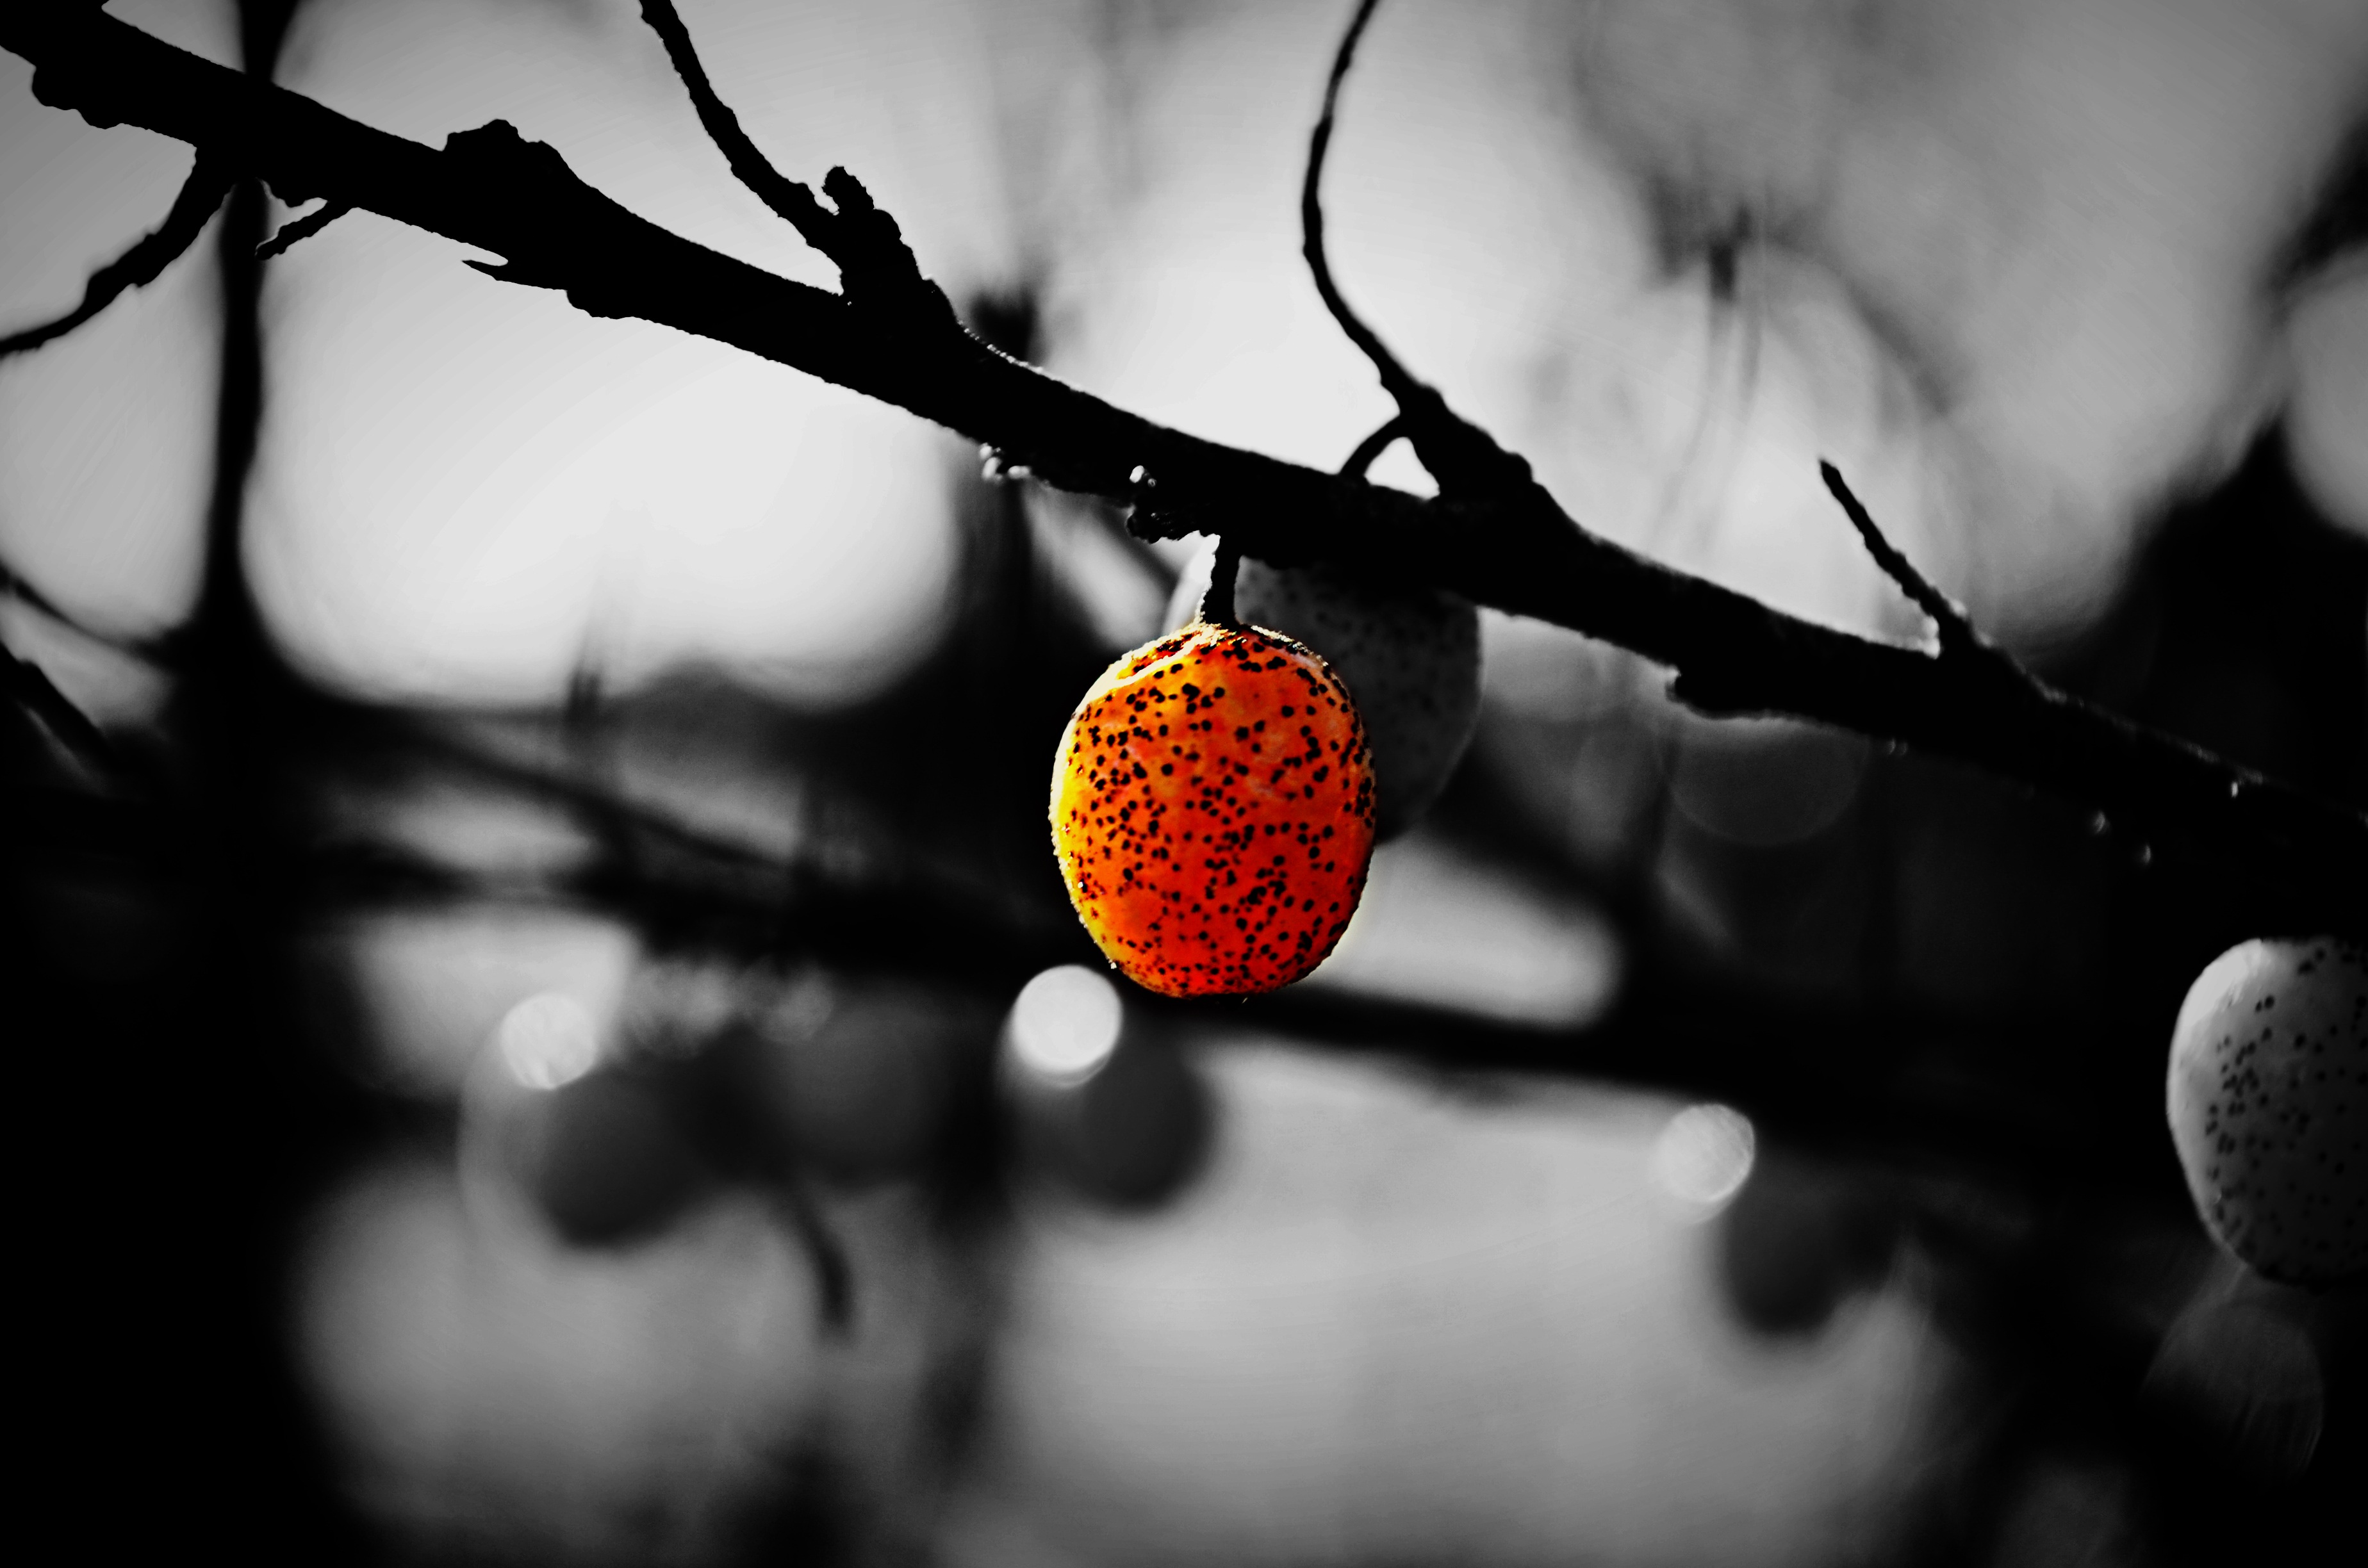
tree, nature, branch, light, black and white, plant, white, photography, berry, sunlight, leaf, flower, spring, red, color, autumn, darkness, black, monochrome, flora, season, close up, shape, macro photography, monochrome photography